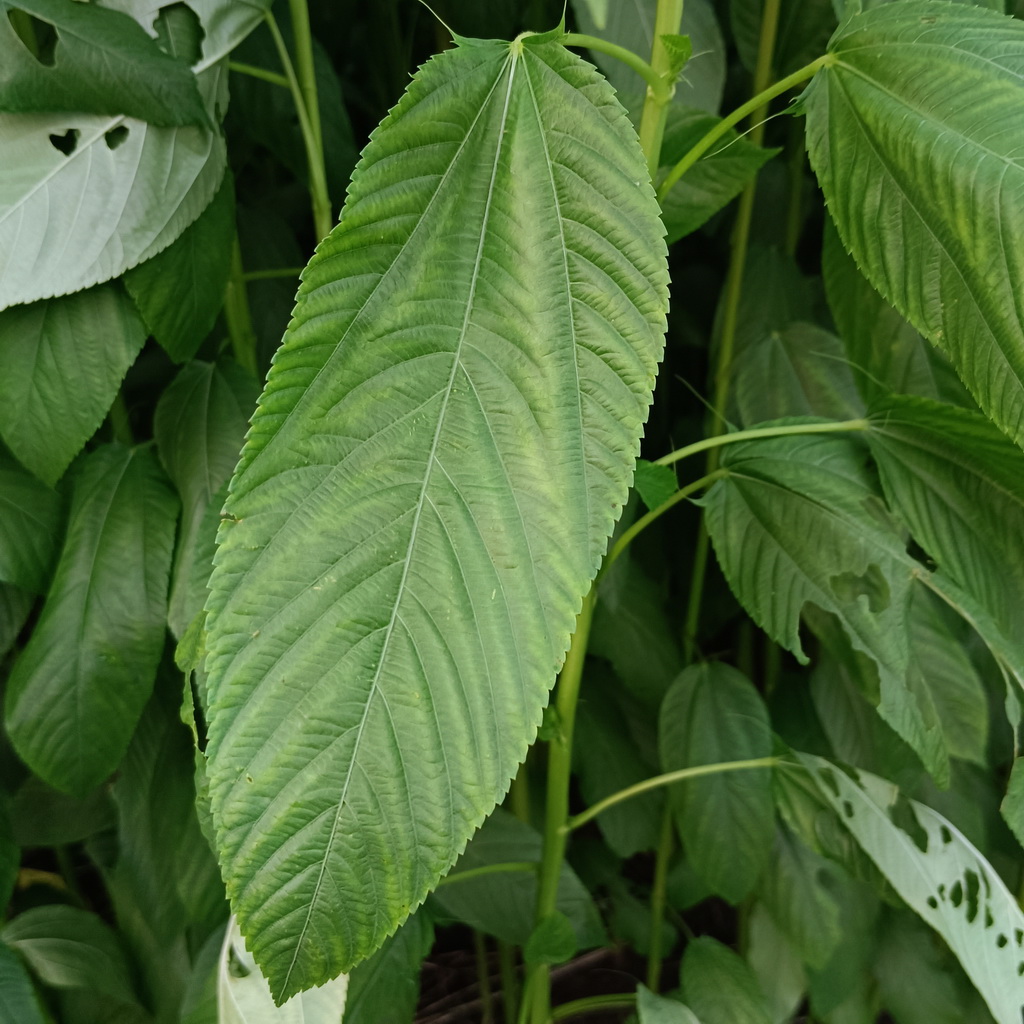
Label: Fresh